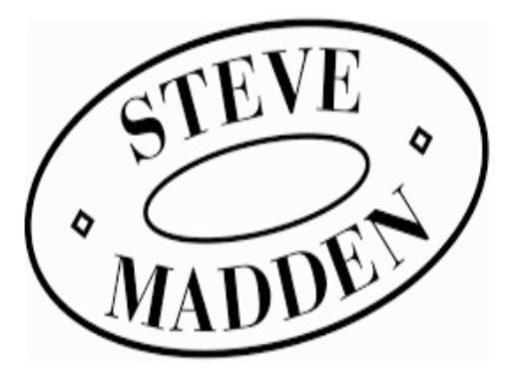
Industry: Clothes